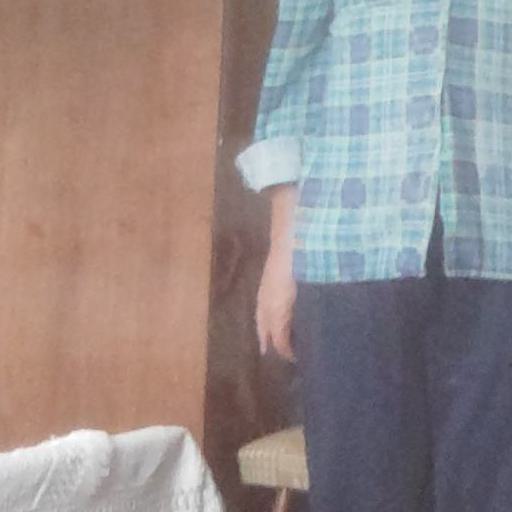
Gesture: no_gesture